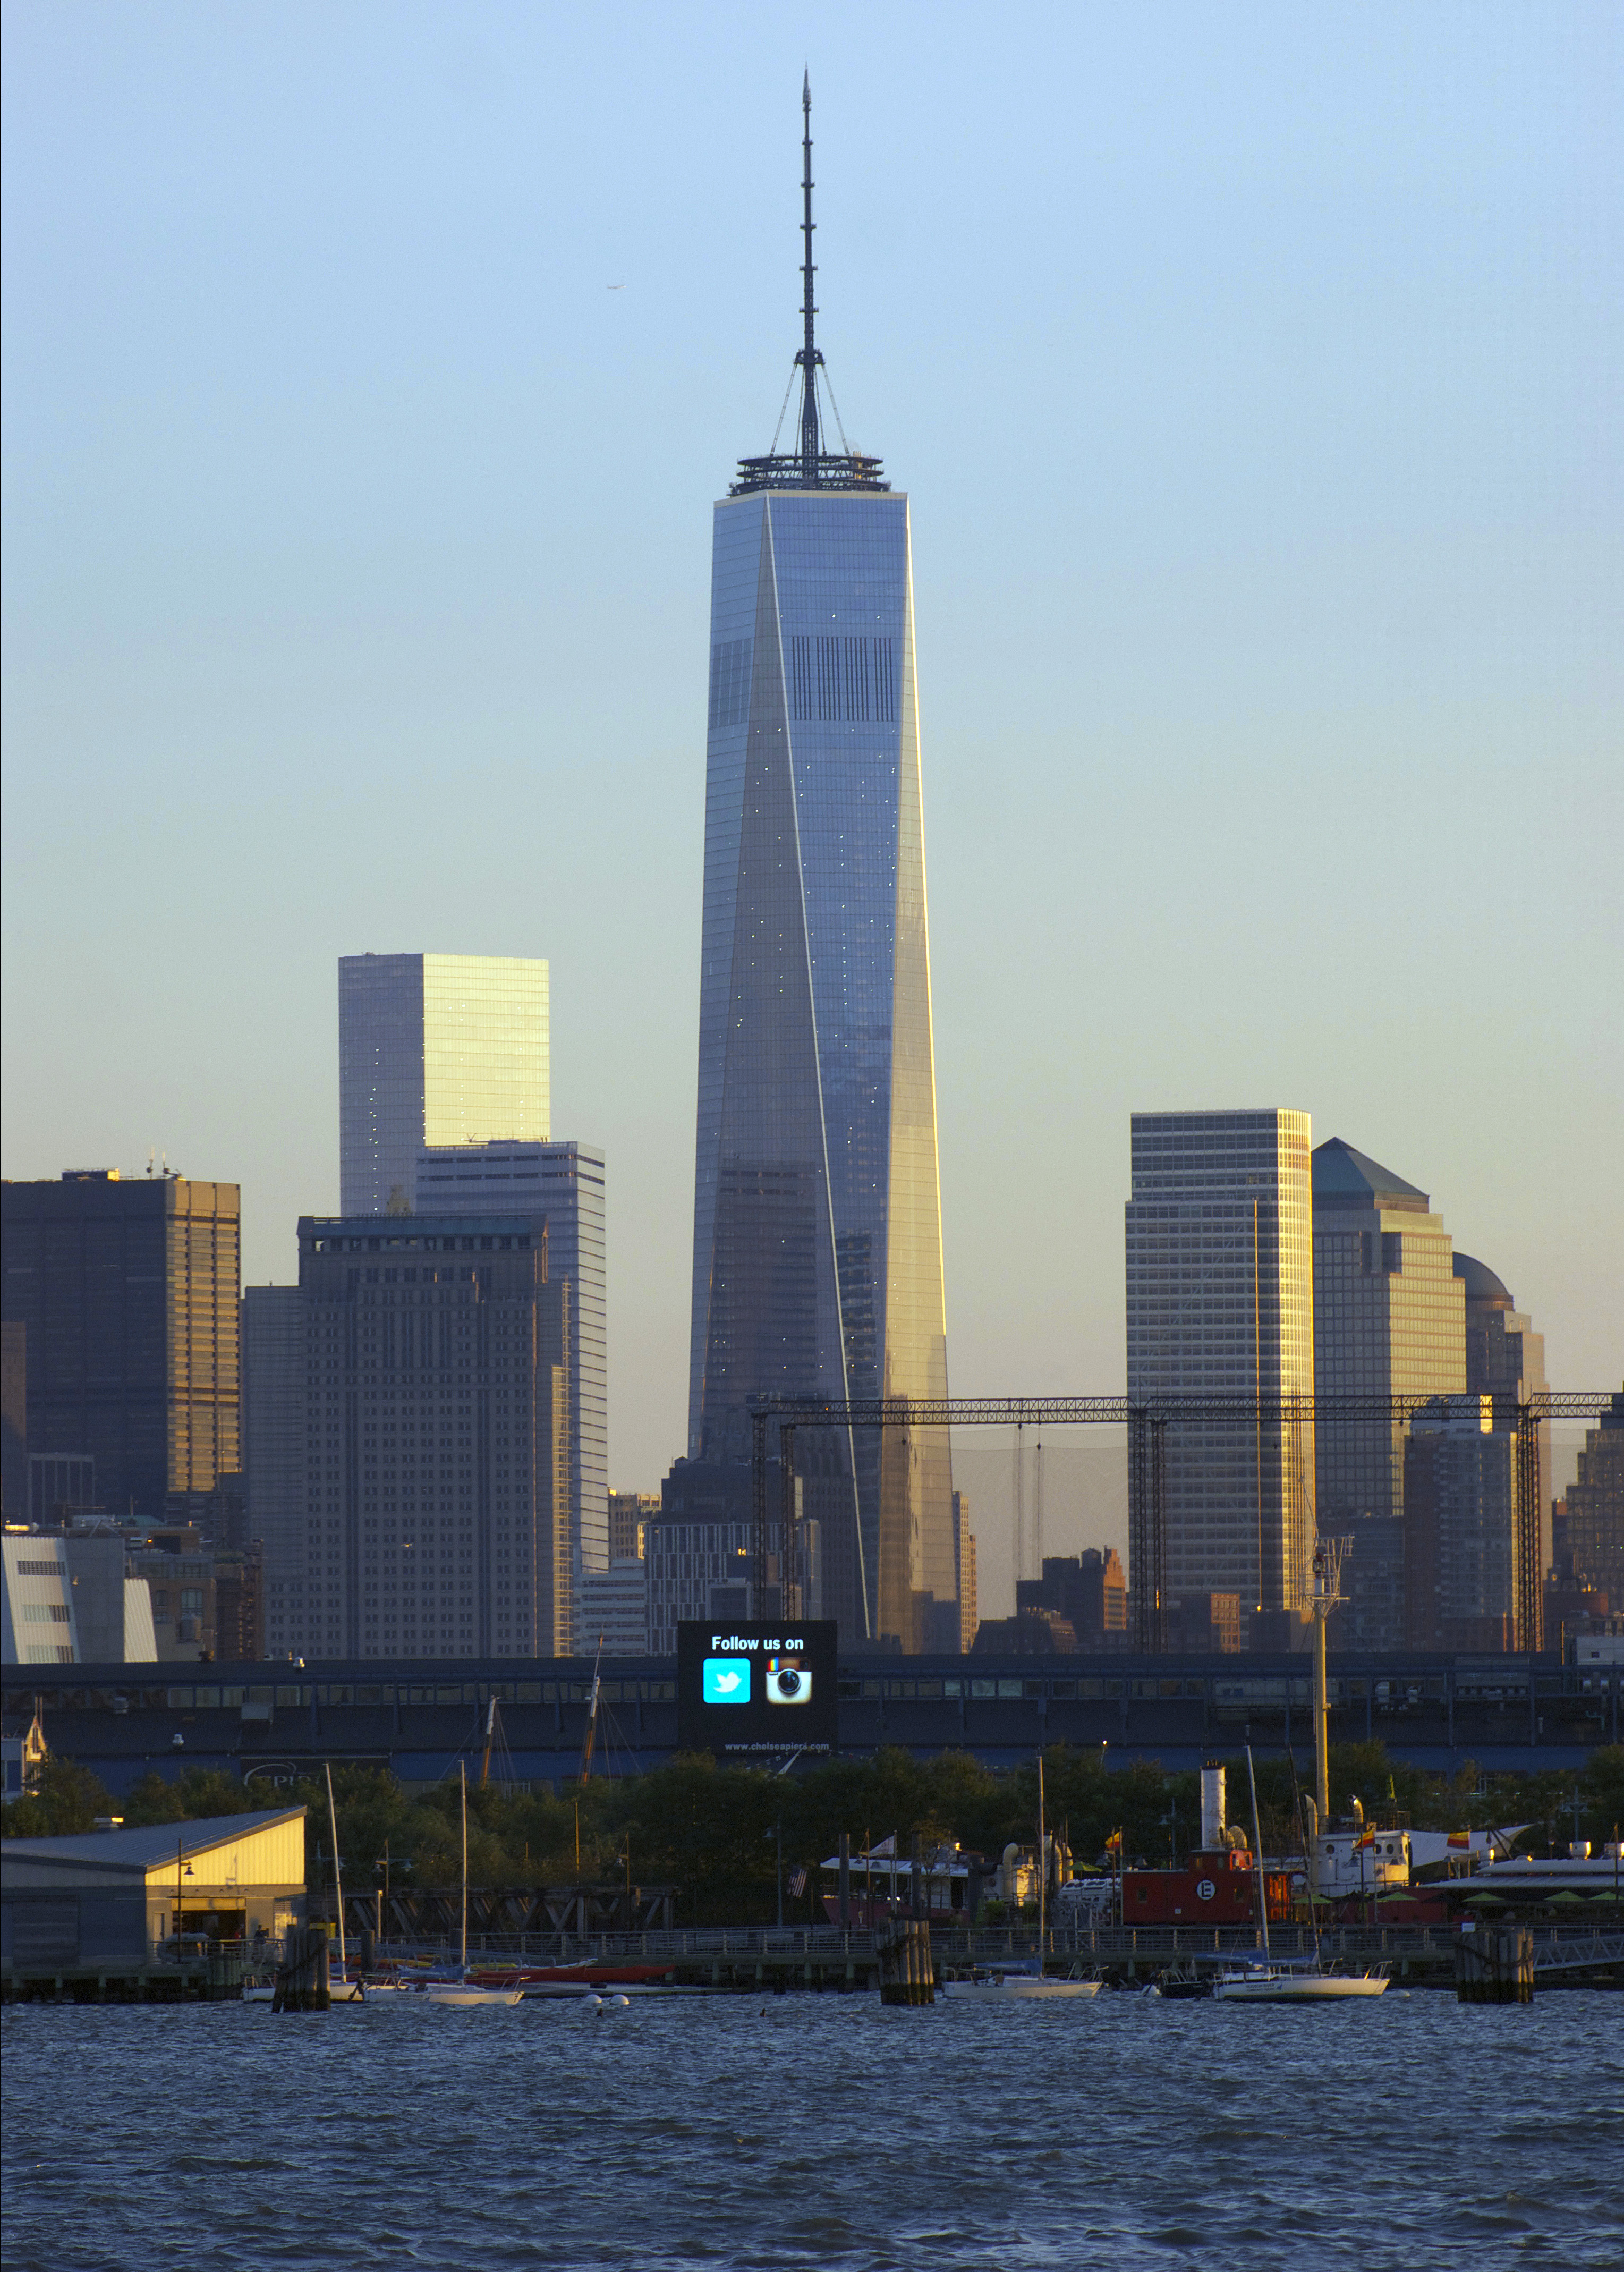
sea, horizon, bridge, skyline, city, skyscraper, river, manhattan, cityscape, downtown, dusk, evening, reflection, vehicle, tower, nyc, usa, landmark, harbor, freedom, tower block, world, one, new, trade, centre, york, us, hudson, urban area, human settlement